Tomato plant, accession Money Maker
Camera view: horizontal (90 deg, fisheye); turntable rotation: 180 degrees
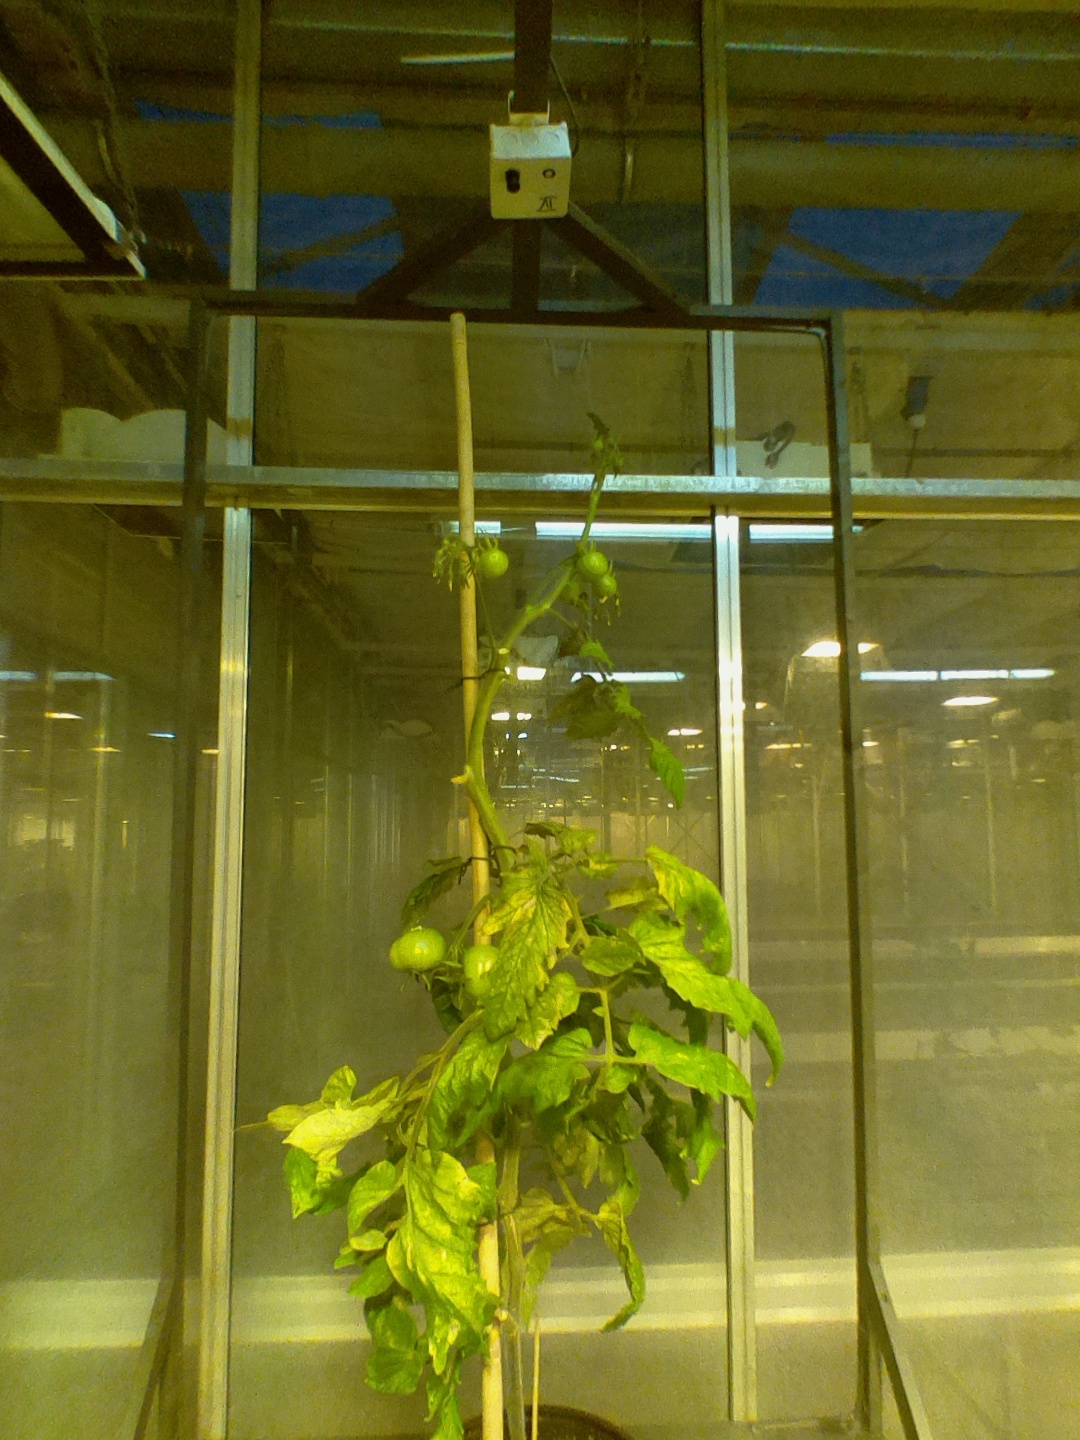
BBCH growth stage 77: 70%-80% of final fruit size